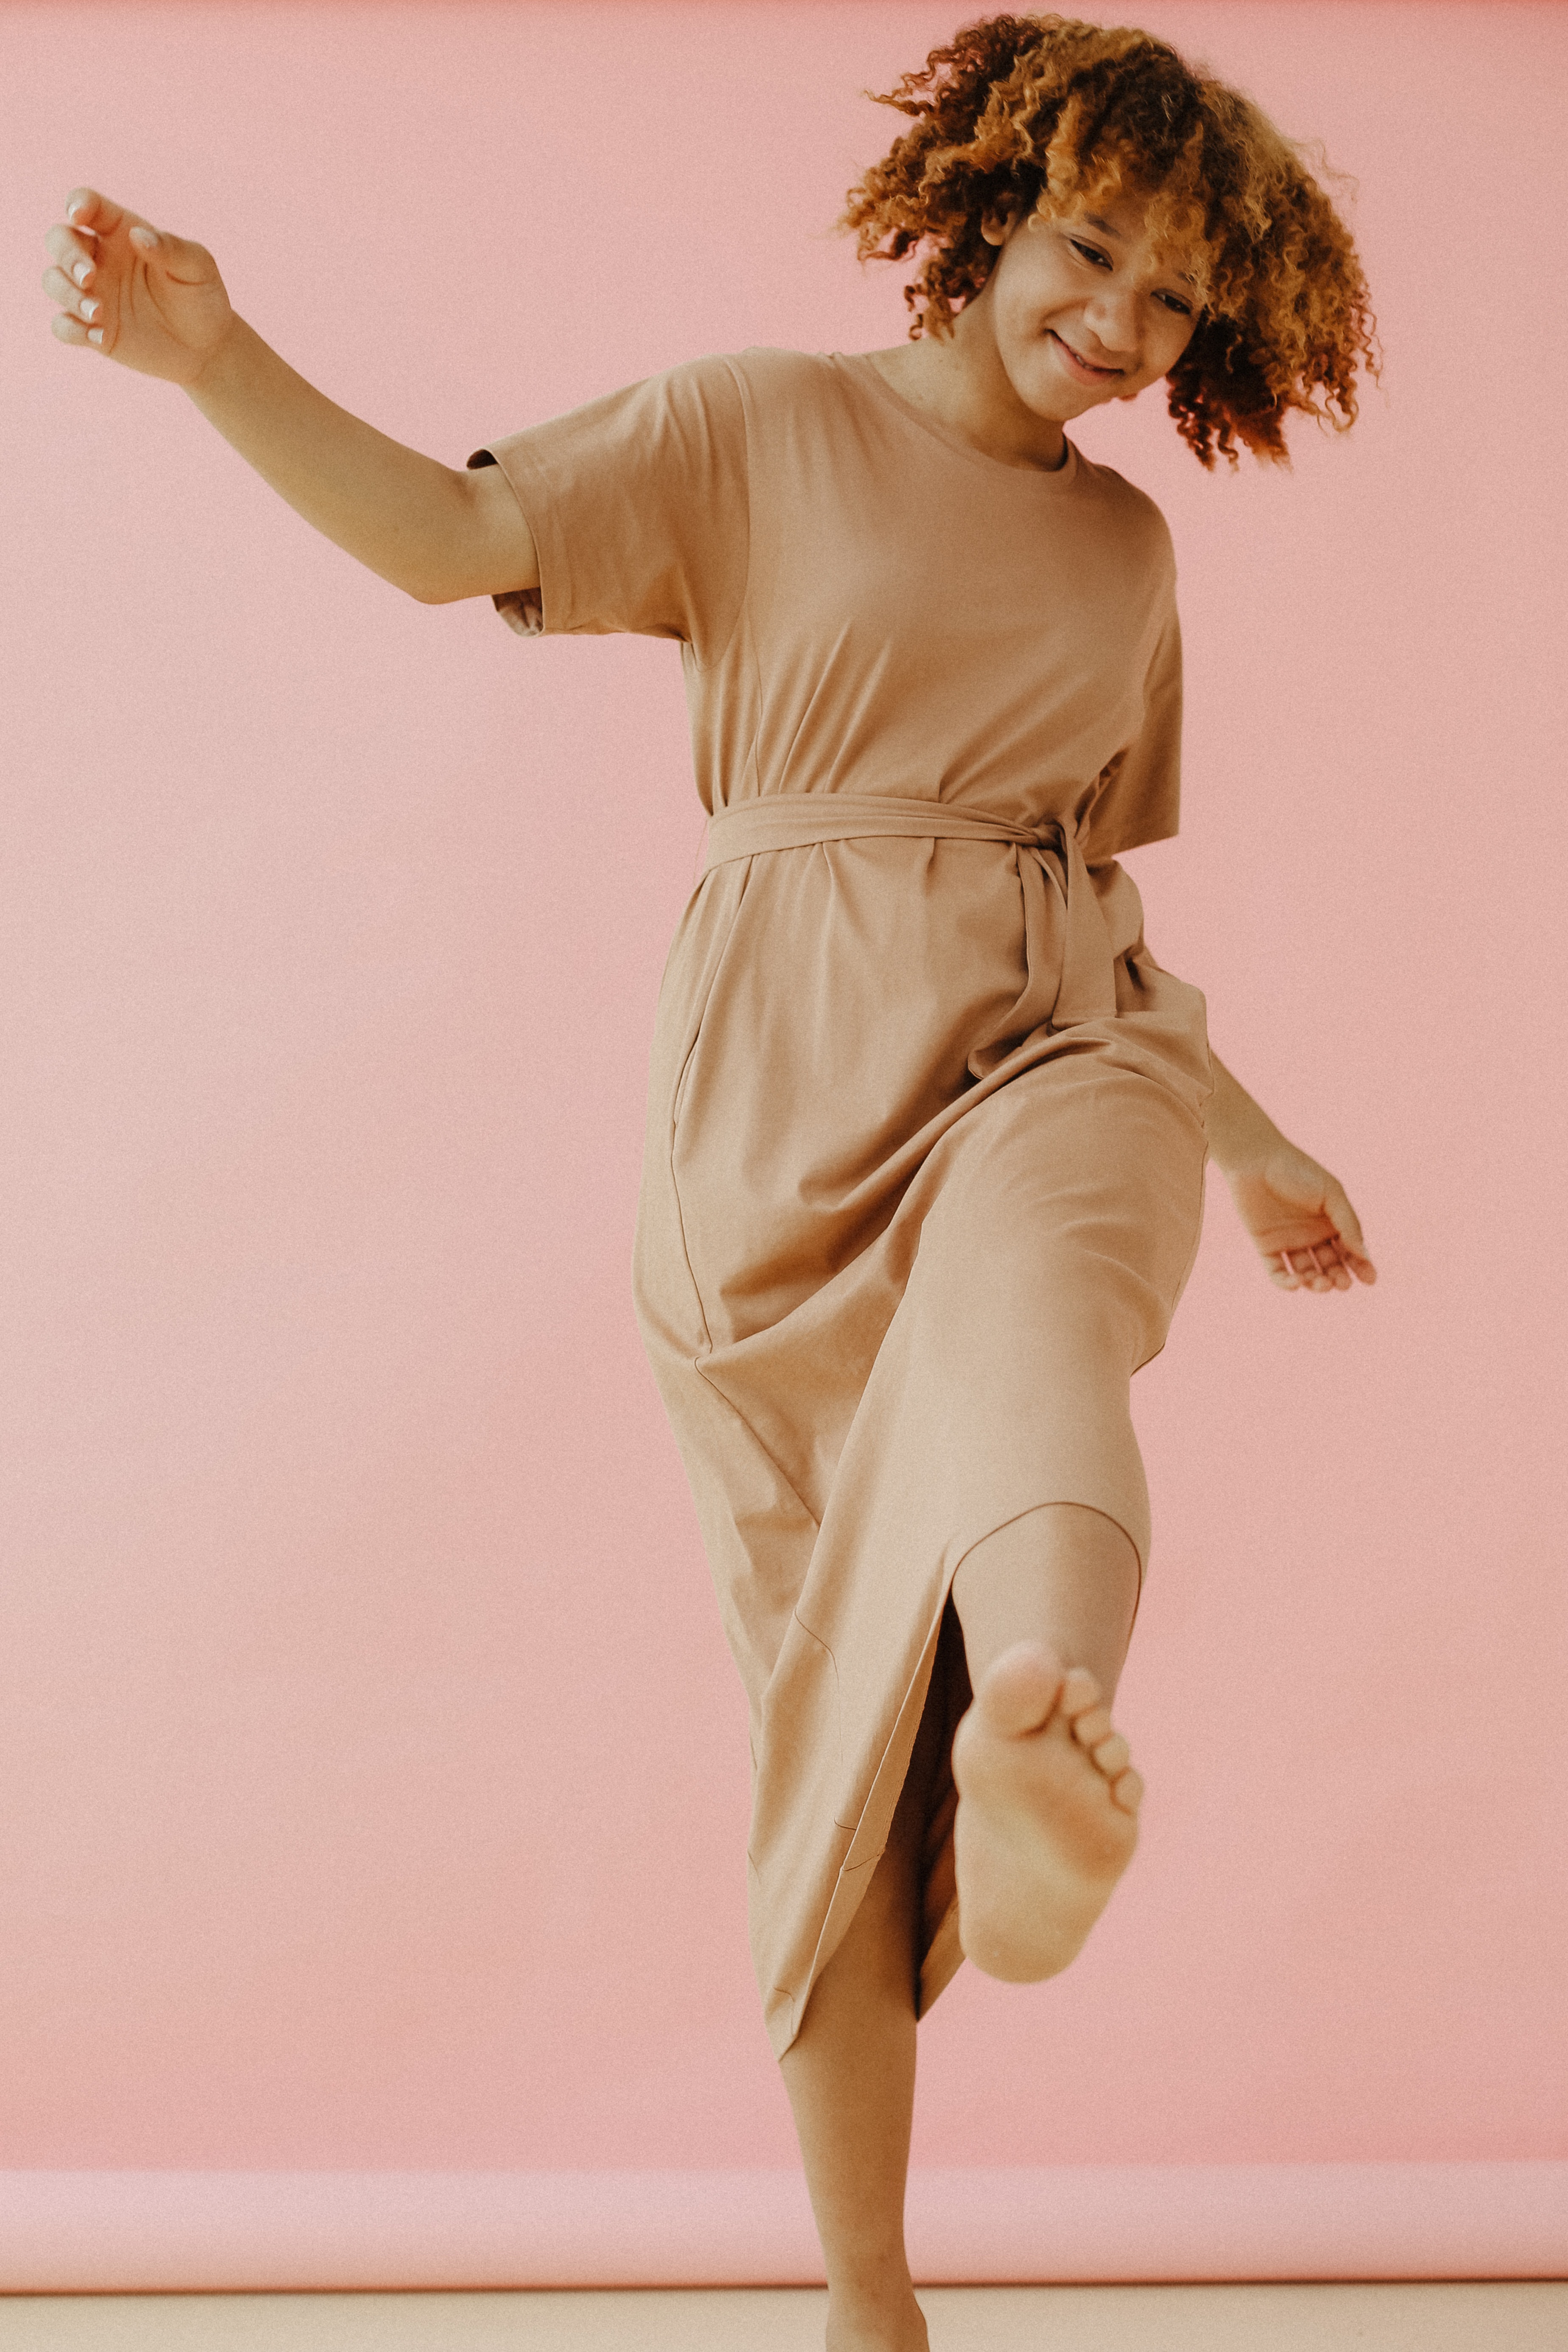
shoulder, joint, arm, leg, neck, fashion design, sleeve